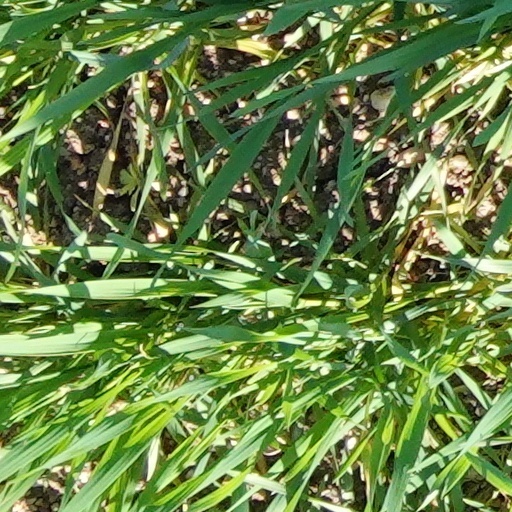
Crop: wheat